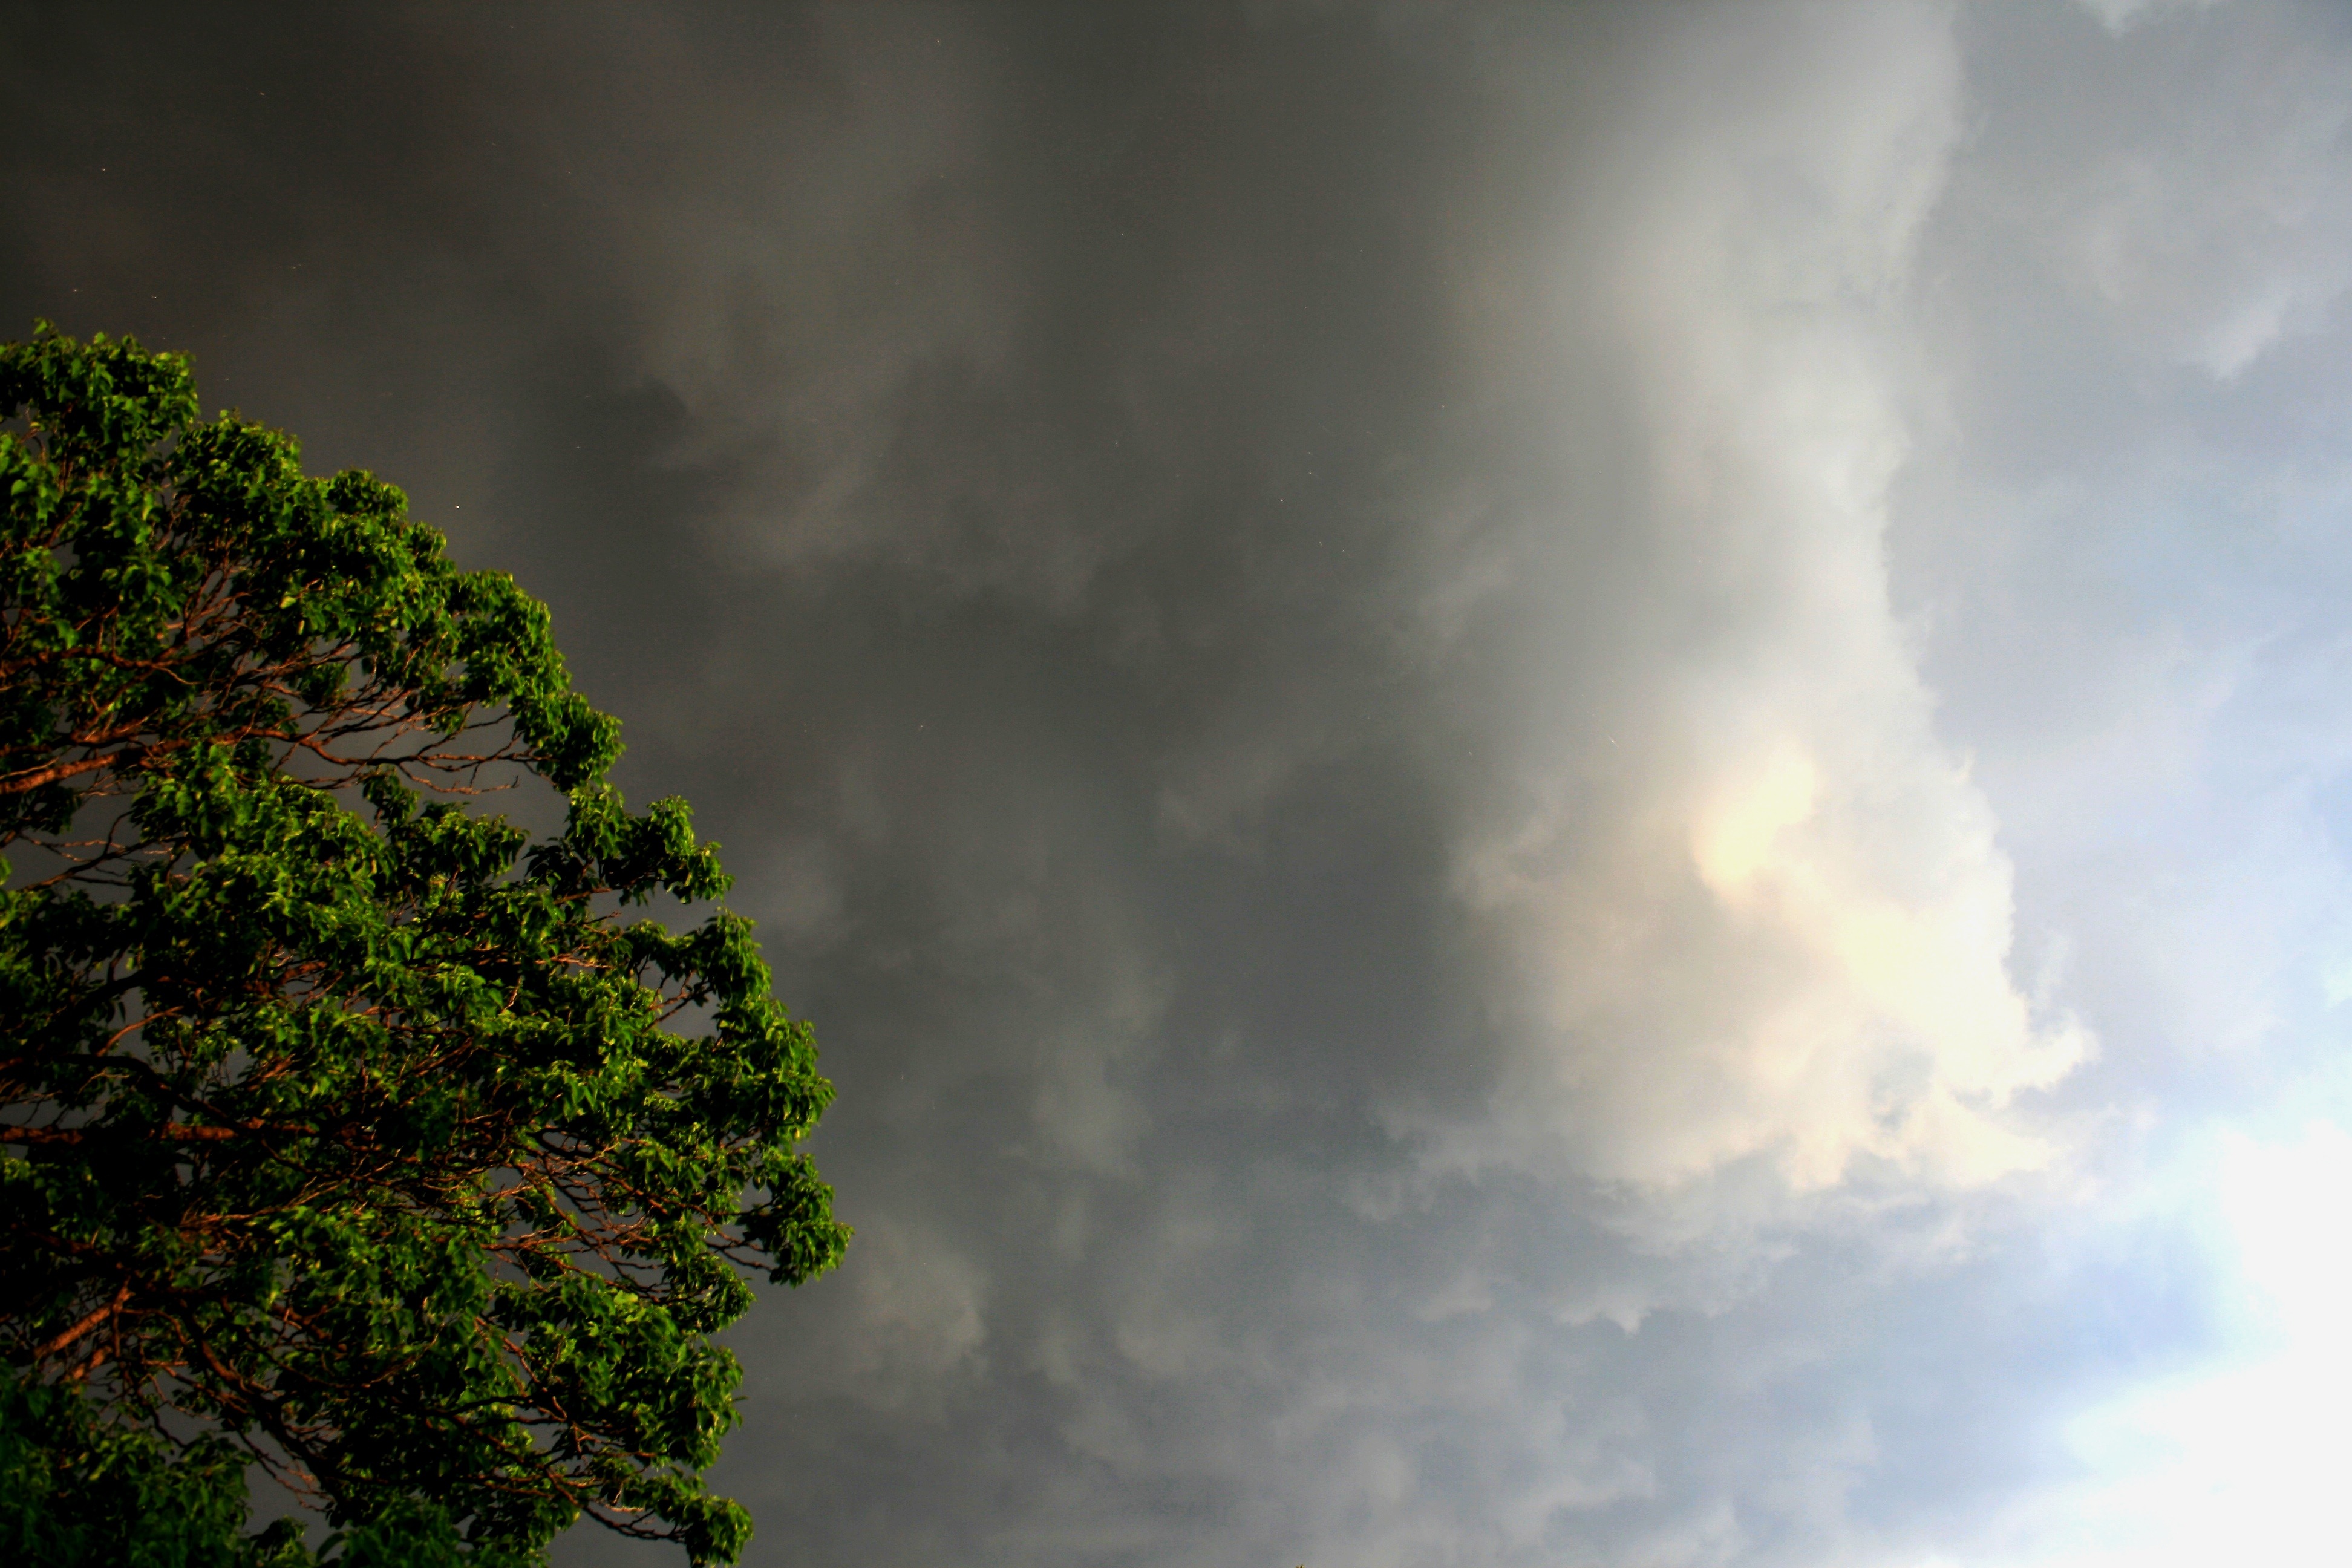
tree, light, cloud, sky, white, sunlight, atmosphere, weather, cumulus, overcast, clouds, stormy, bright, luminous, meteorological phenomenon